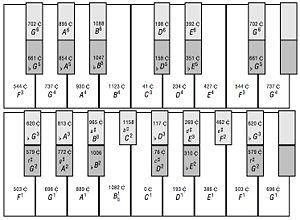
Nicola Vicentino, né en 1511 et mort en 1575 est un théoricien de la musique et compositeur de la Renaissance. Il est considéré comme l'un des musiciens les plus visionnaires de son époque, et compte parmi ses inventions un clavier à micro-intervalles.
En musique, un tempérament est un procédé d'accord des degrés et des intervalles d'une gamme musicale. Le mot gamme désigne le résultat d'un tel procédé; un usage apparenté du mot « gamme » en fait pratiquement un synonyme d'« échelle musicale », c’est-à-dire une succession de degrés sans prise en compte de leur intonation exacte, mais cette acception ne sera pas considérée ici.